The Hurricane (1999 film)

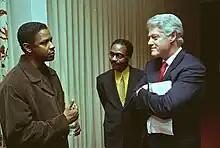
Actor Denzel Washington, Rubin "Hurricane" Carter, and then-president Bill Clinton at "The Hurricane" screening on December 3, 1999.

"The Hurricane" premiered on September 17, 1999, at the Toronto International Film Festival. It also was featured at the Berlin International Film Festival on February 17, 2000.